Cyanotoxin

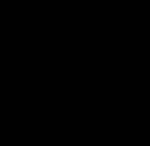
Anatoxin-"a"

Investigations into anatoxin-"a", also known as "Very Fast Death Factor", began in 1961 following the deaths of cows that drank from a lake containing an algal bloom in Saskatchewan, Canada. The toxin is produced by at least four different genera of cyanobacteria and has been reported in North America, Europe, Africa, Asia, and New Zealand.